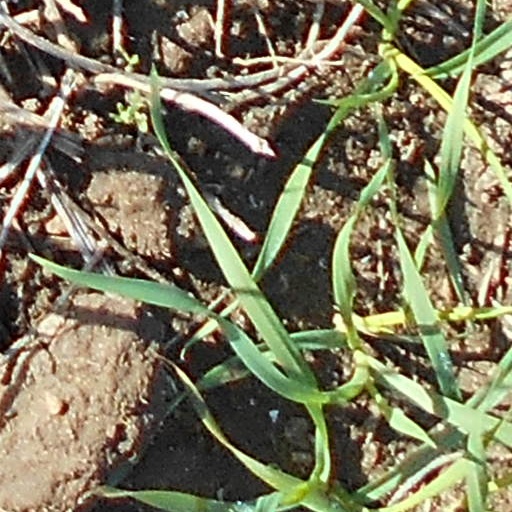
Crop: wheat